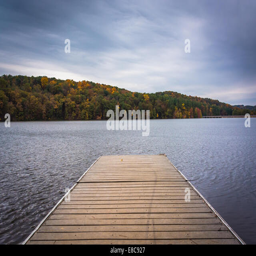
small boat dock on the shore